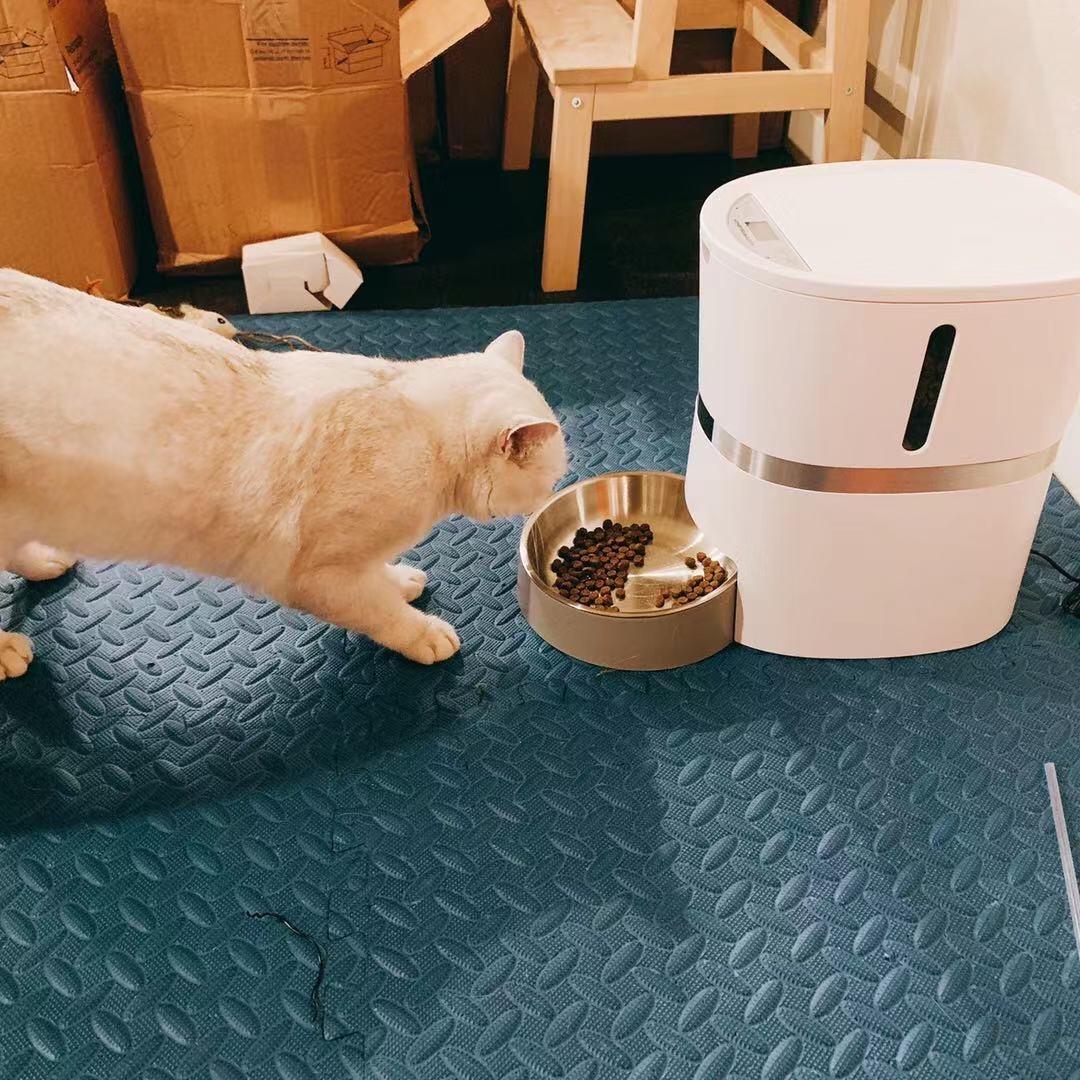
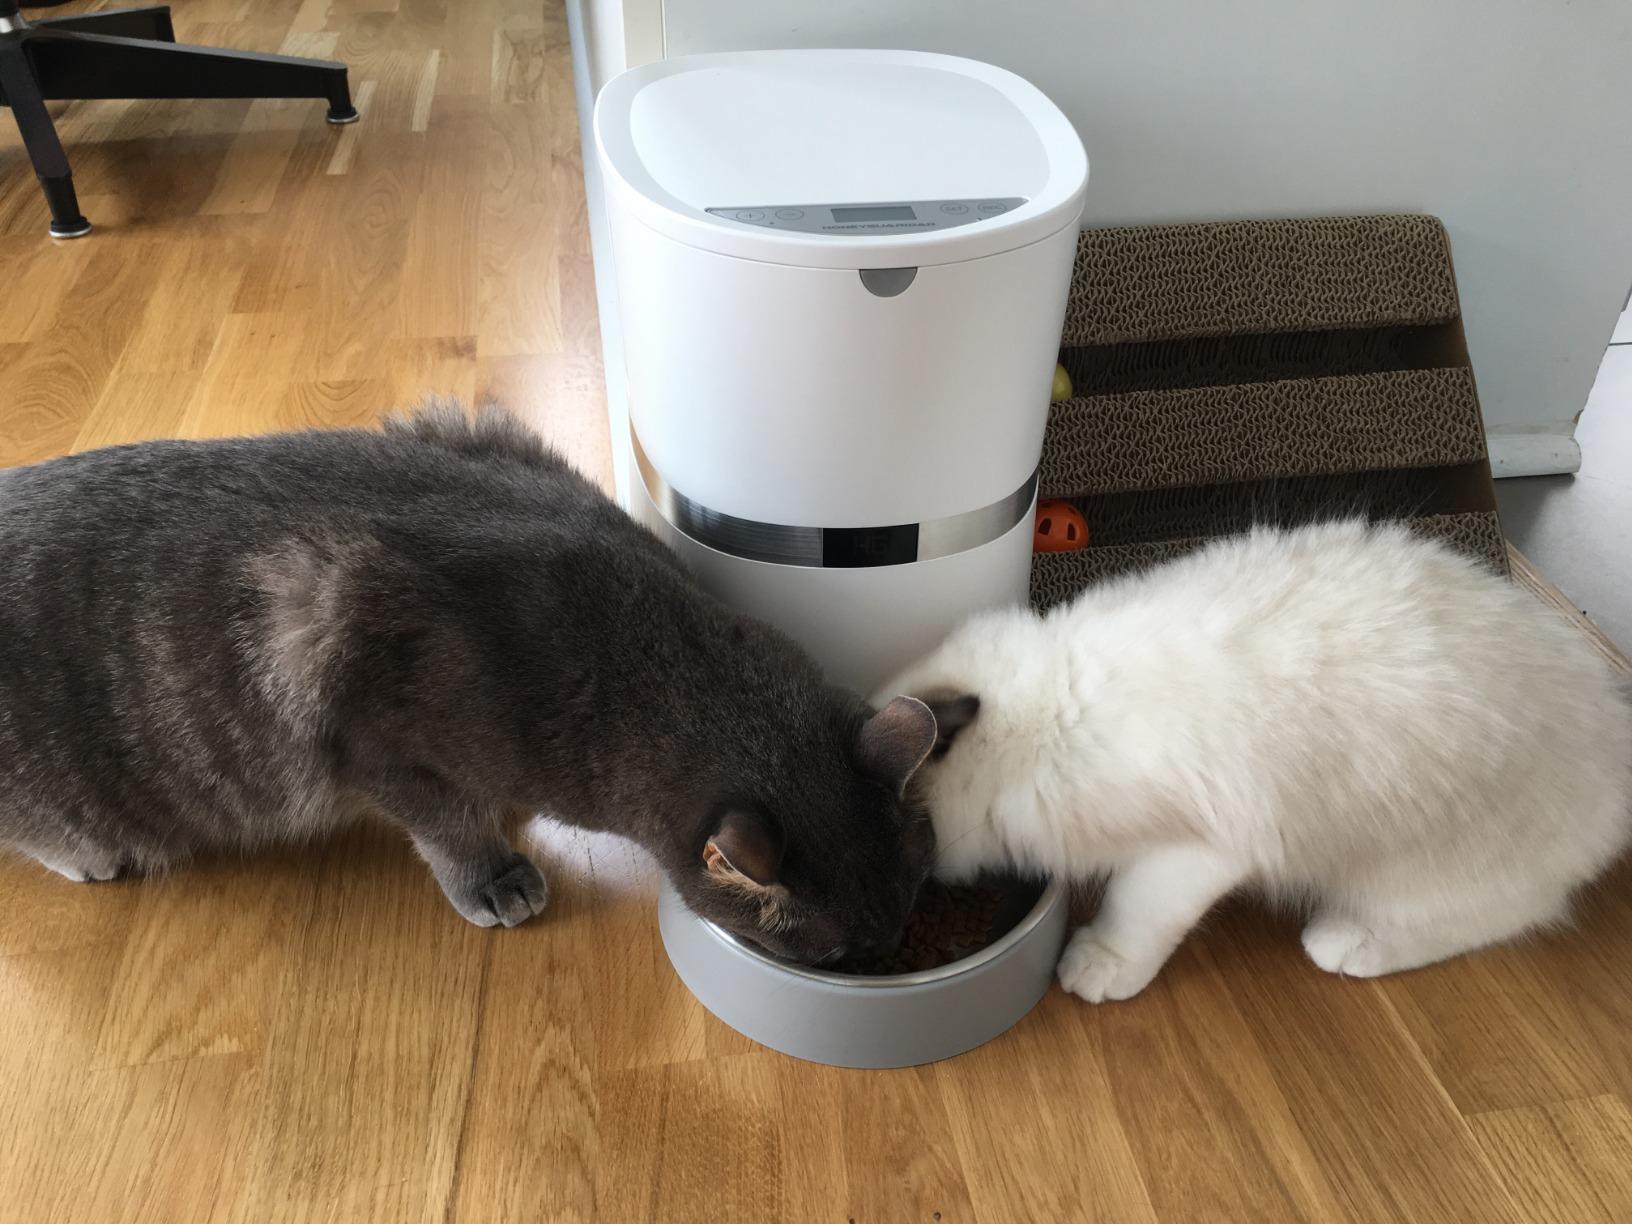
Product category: items_feeder
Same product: yes